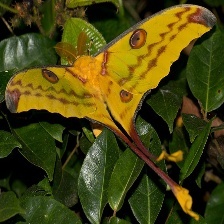
Species: COMET MOTH